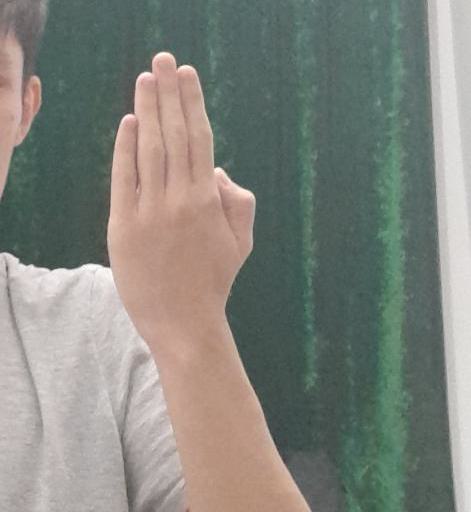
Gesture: stop_inverted